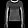
Label: Pullover